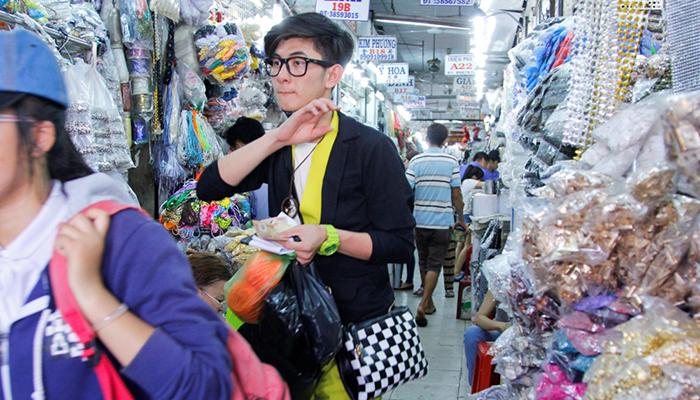
có một vài người đang di chuyển ở trên lối đi